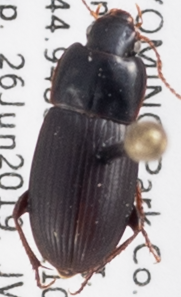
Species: Harpalus opacipennis
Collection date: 2019-06-26
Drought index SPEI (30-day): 0.156
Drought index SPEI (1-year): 0.072
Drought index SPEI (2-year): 1.22